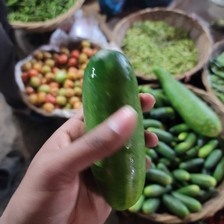
Label: cucumber